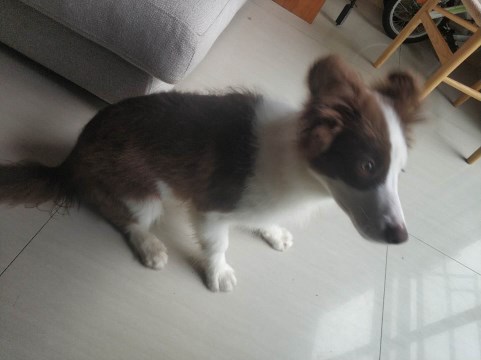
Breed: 2594-n000109-Border_collie